Royal Gorge Route Railroad

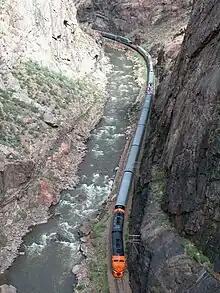
A view of the Royal Gorge Route Railroad

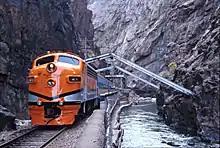
Hanging Bridge, 2009

In the late 1870s, miners descended on the upper Arkansas River valley of Colorado in search of carbonate ores rich in lead and silver. The feverish mining activity in what would become the Leadville district attracted the attention of the Rio Grande and Santa Fe railroads, each of which already had tracks in the lower Arkansas valley: Santa Fe in Pueblo and the D&RG near Cañon City, some west. Extending either of these lines to Leadville would require laying more than of track through the "Grand Canyon of the Arkansas," a mountain valley in length at a consistent and railroad-friendly water grade of one percent.